2014 African Men's Handball Championship

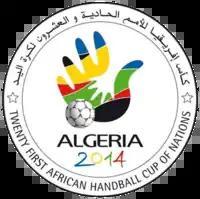

The 2014 African Men's Handball Championship was the 21st edition of the African Men's Handball Championship, held in Algiers and Chéraga, Algeria, from 16 to 25 January 2014. It acted as the African qualifying tournament for the 2015 World Men's Handball Championship in Qatar.